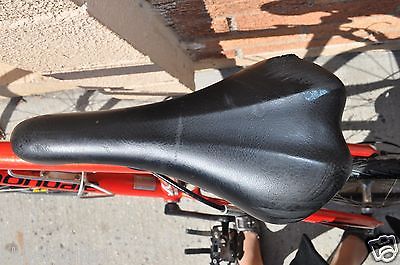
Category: bicycle